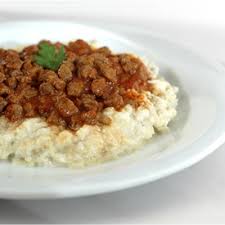
Yemek: hunkar_begendi